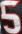
Number: 5